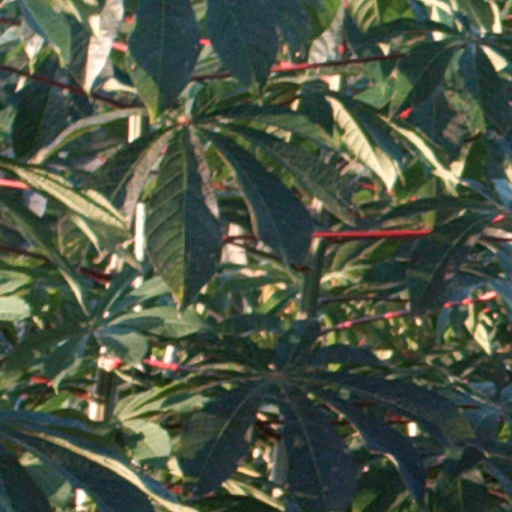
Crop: cassava